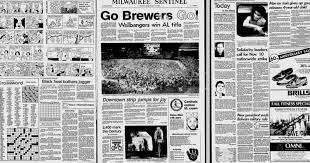
Label: paper